ExxonMobil

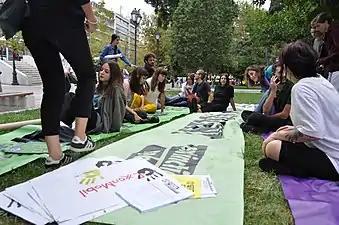
Extinction Rebellion protestors demonstrating against ExxonMobil

ExxonMobil formed its Product Solutions division in 2022, combining its previously separate Downstream and Chemical divisions into a single company.